Lower Arroyo Seco Historic District

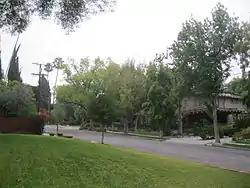
Homes on La Loma Road in the district

The Lower Arroyo Seco Historic District is a residential historic district in Pasadena, California. The historic district encompasses homes located near the lower Arroyo Seco along Arroyo Boulevard, California Boulevard, La Loma Road, and Grand Avenue. The district includes 78 contributing homes, the majority of which were influenced by the Arts and Crafts movement. During the early twentieth century, when most of the homes in the district were constructed, Pasadena was one of three prominent centers of American Craftsman design, along with Chicago and the San Francisco Bay Area. The district includes a variety of Craftsman designs only matched by one other area in California, a hilly neighborhood in Berkeley. Several prominent architects, including Charles K. Sumner and Henry Mather Greene, designed homes in the district. The Batchelder House, home of tile designer Ernest Batchelder, is included in the district.